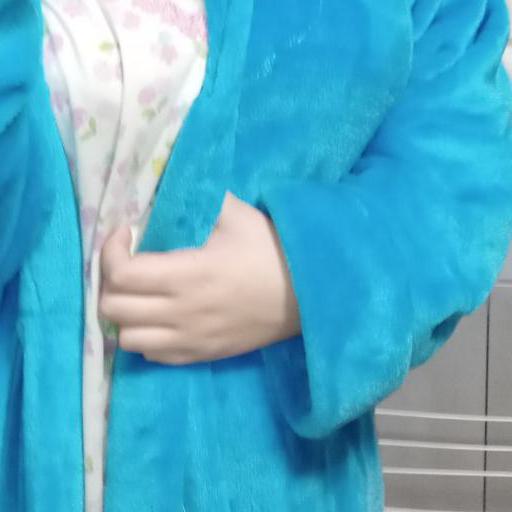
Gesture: no_gesture